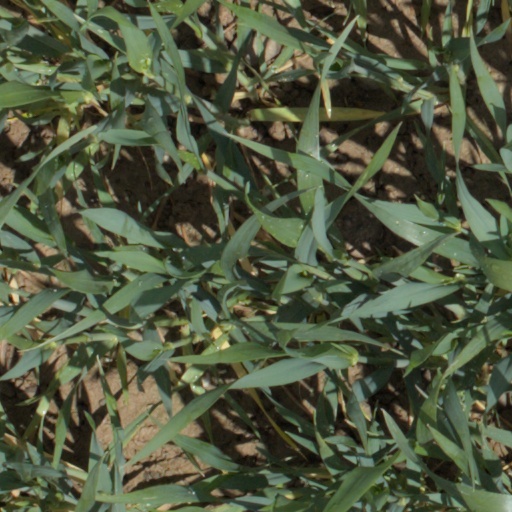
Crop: wheat